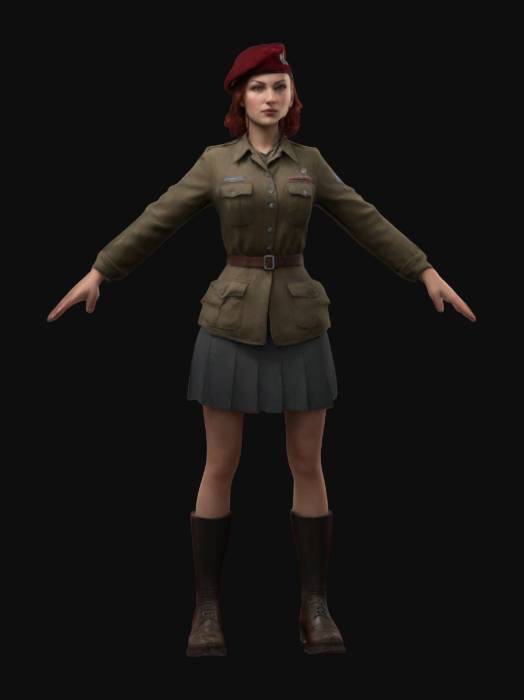
미적 점수 (1~10점): 6